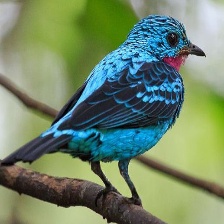
Species: SPANGLED COTINGA
Scientific name: COTINGA CAYANA